Question: Please indicate a possible affordance area of the carry_skateboard that can be used for holding
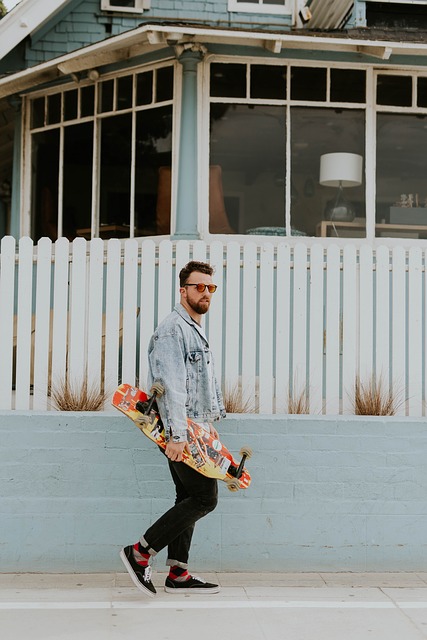
Answer: [107.034, 381.353, 255.004, 489.624]